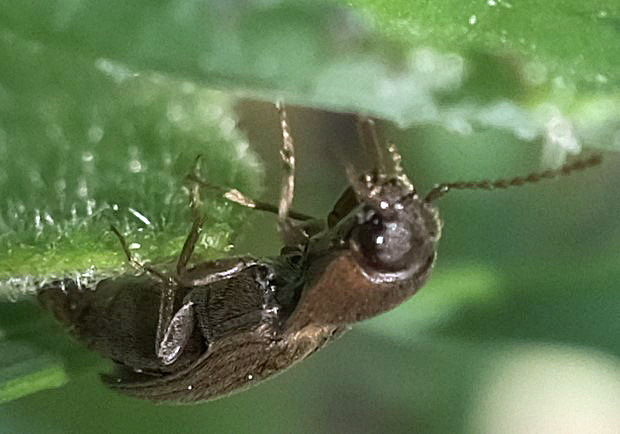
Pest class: clickbeetles_wireworms